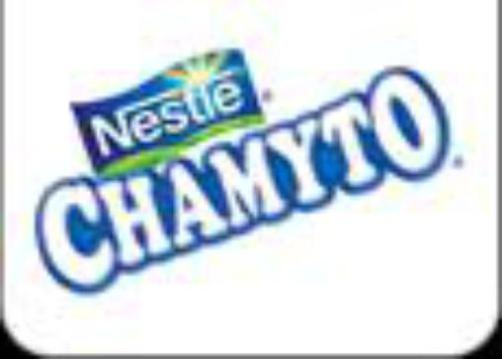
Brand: chamyto
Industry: Food